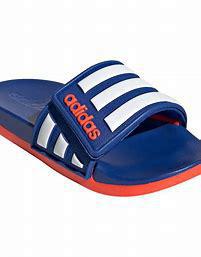
Brand: Adidas
Model: Adilette